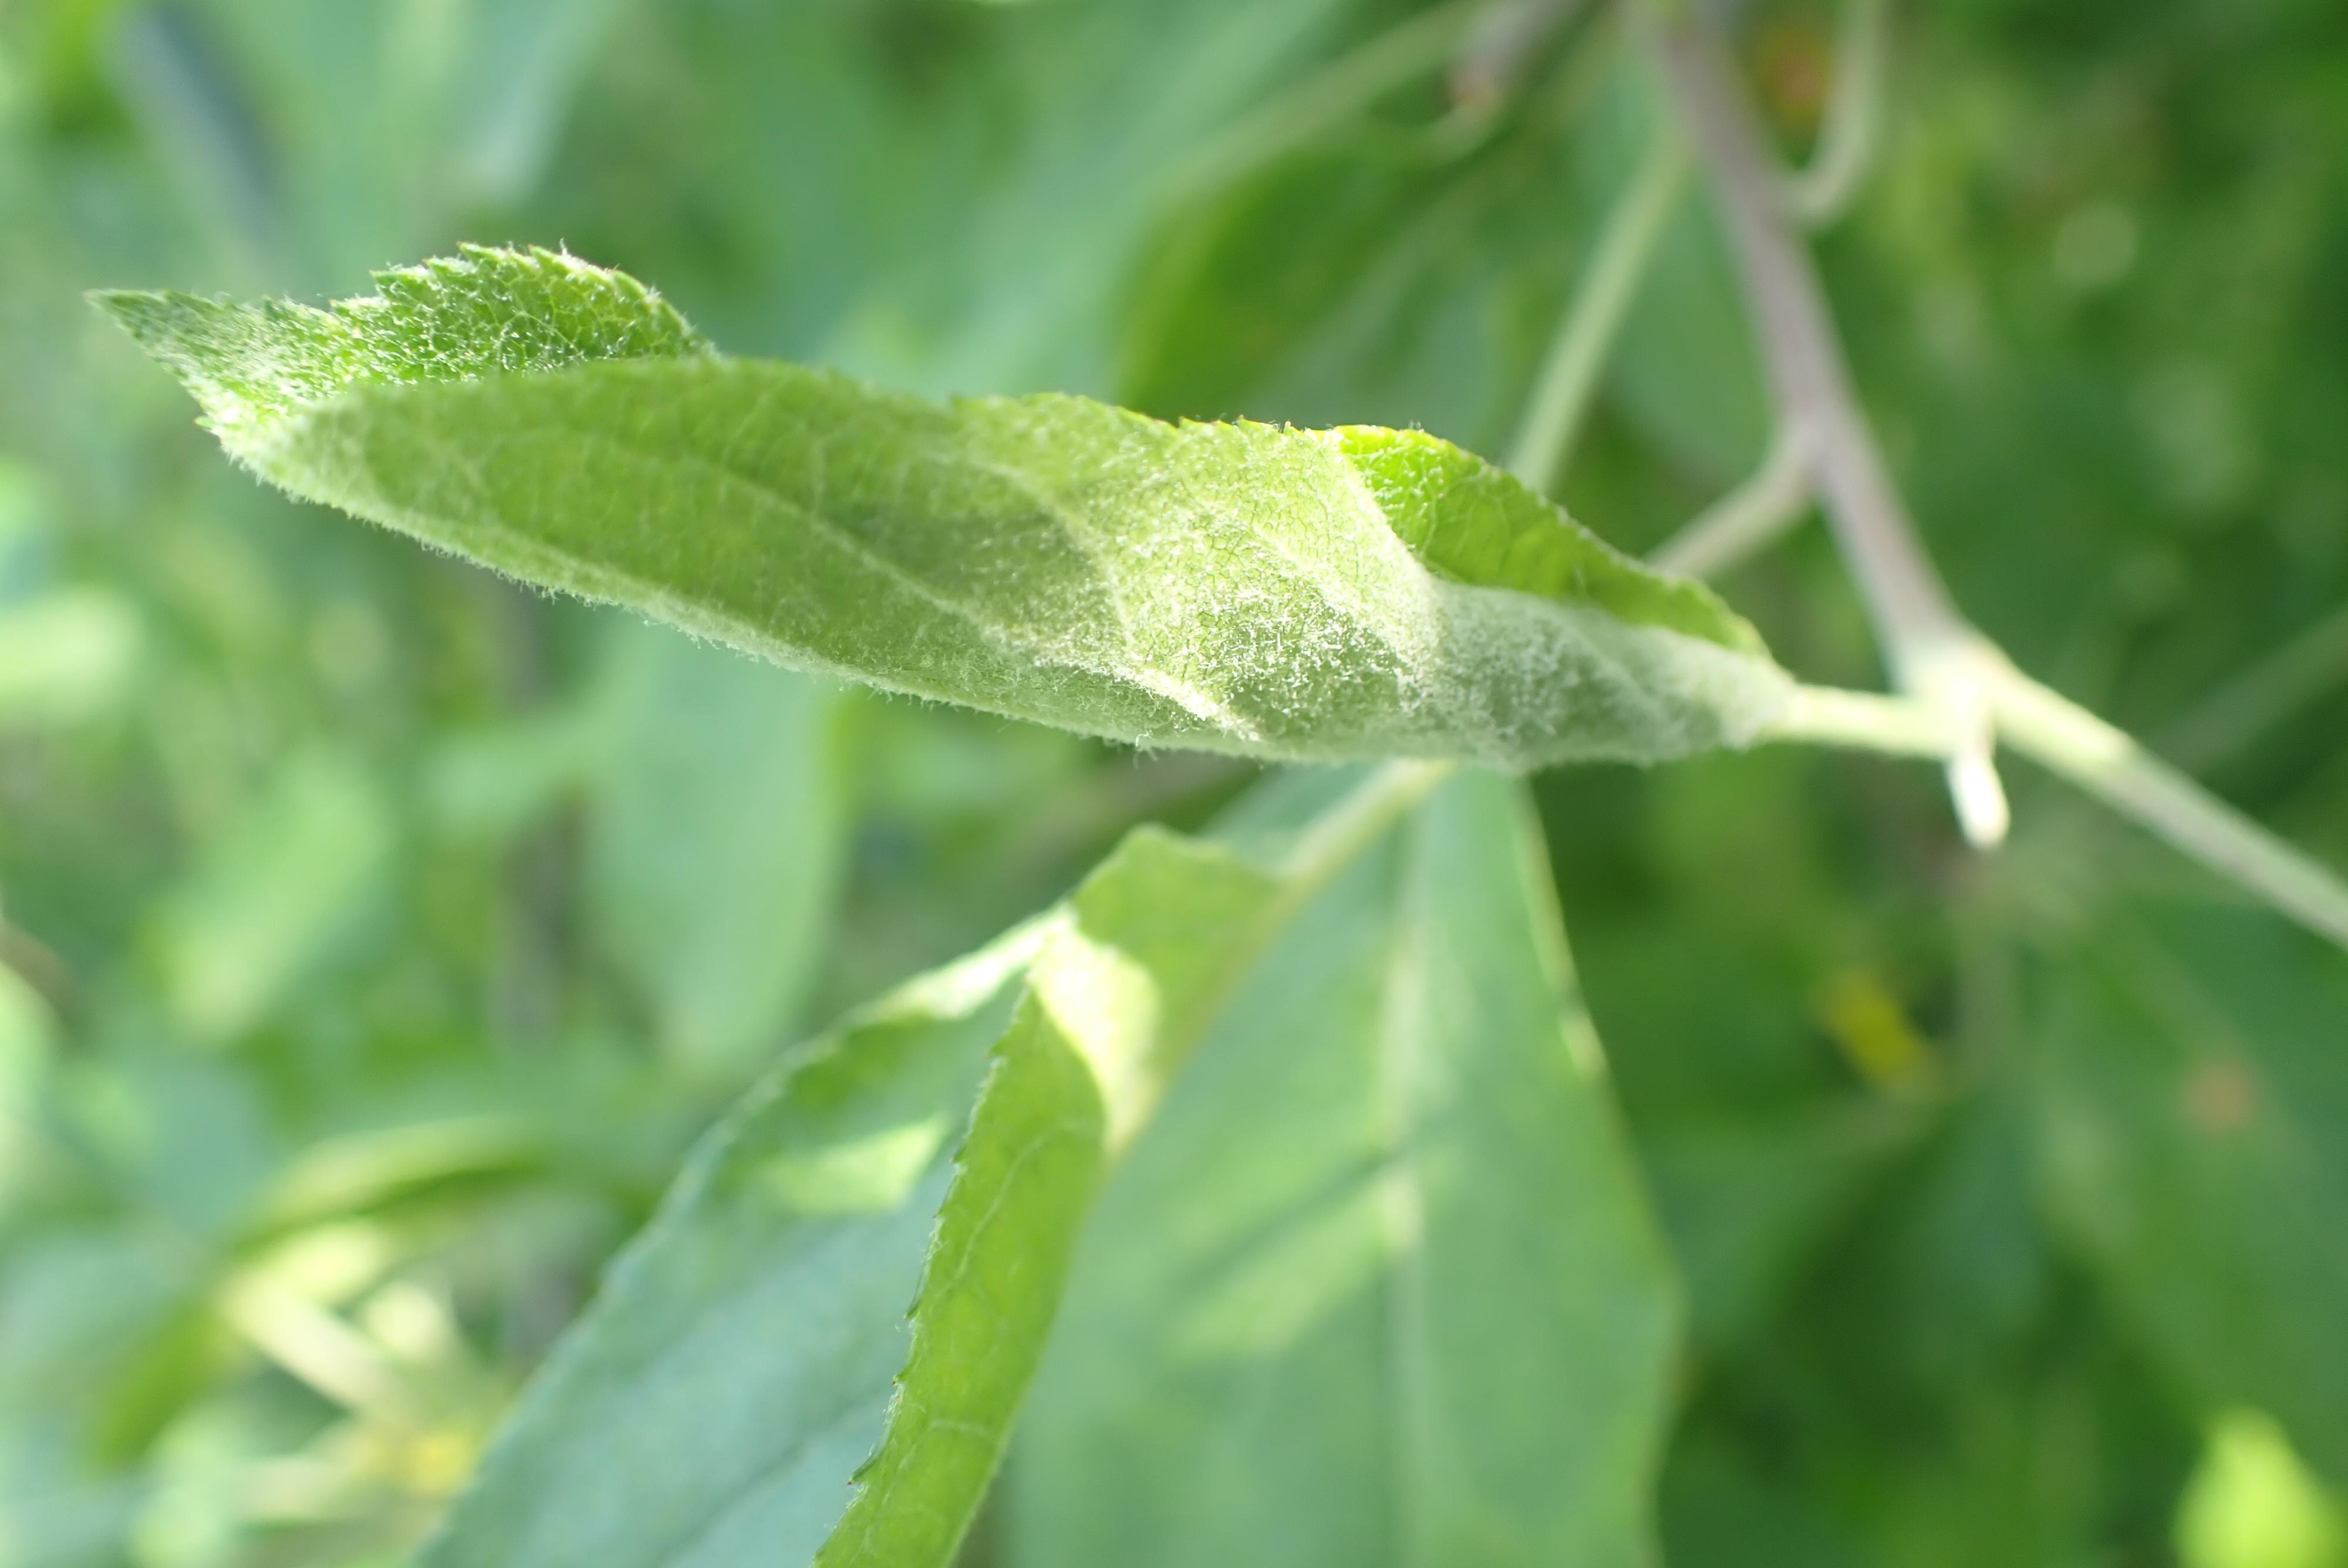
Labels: powdery_mildew